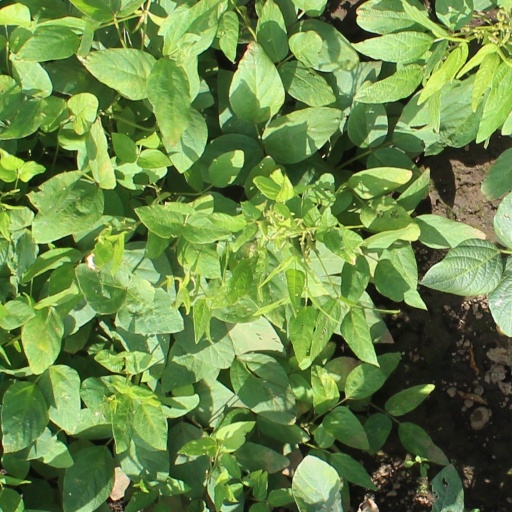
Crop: soybean